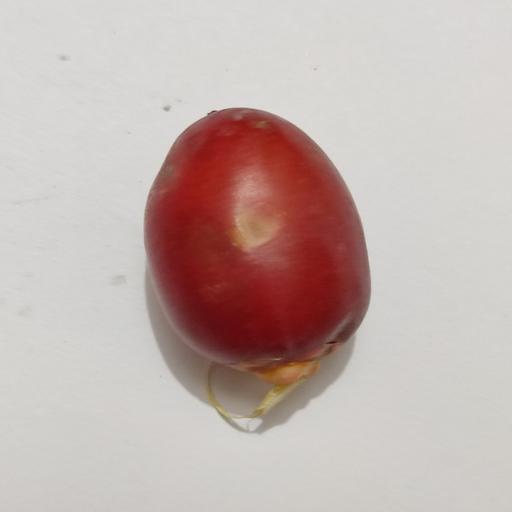
Crop type: Date Palm